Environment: real
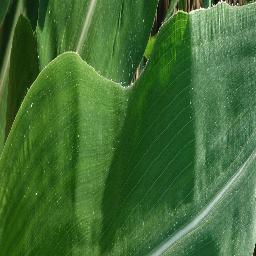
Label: healthy